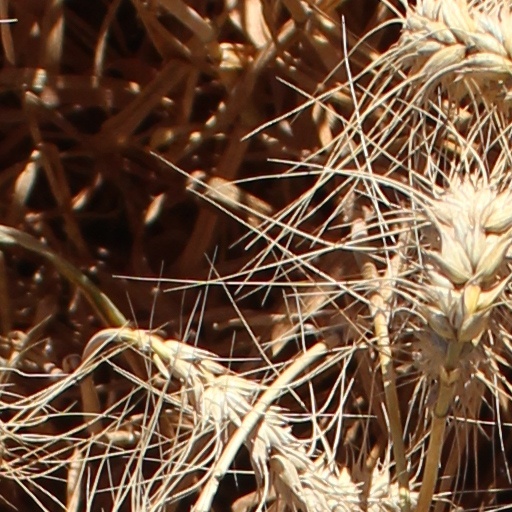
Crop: wheat